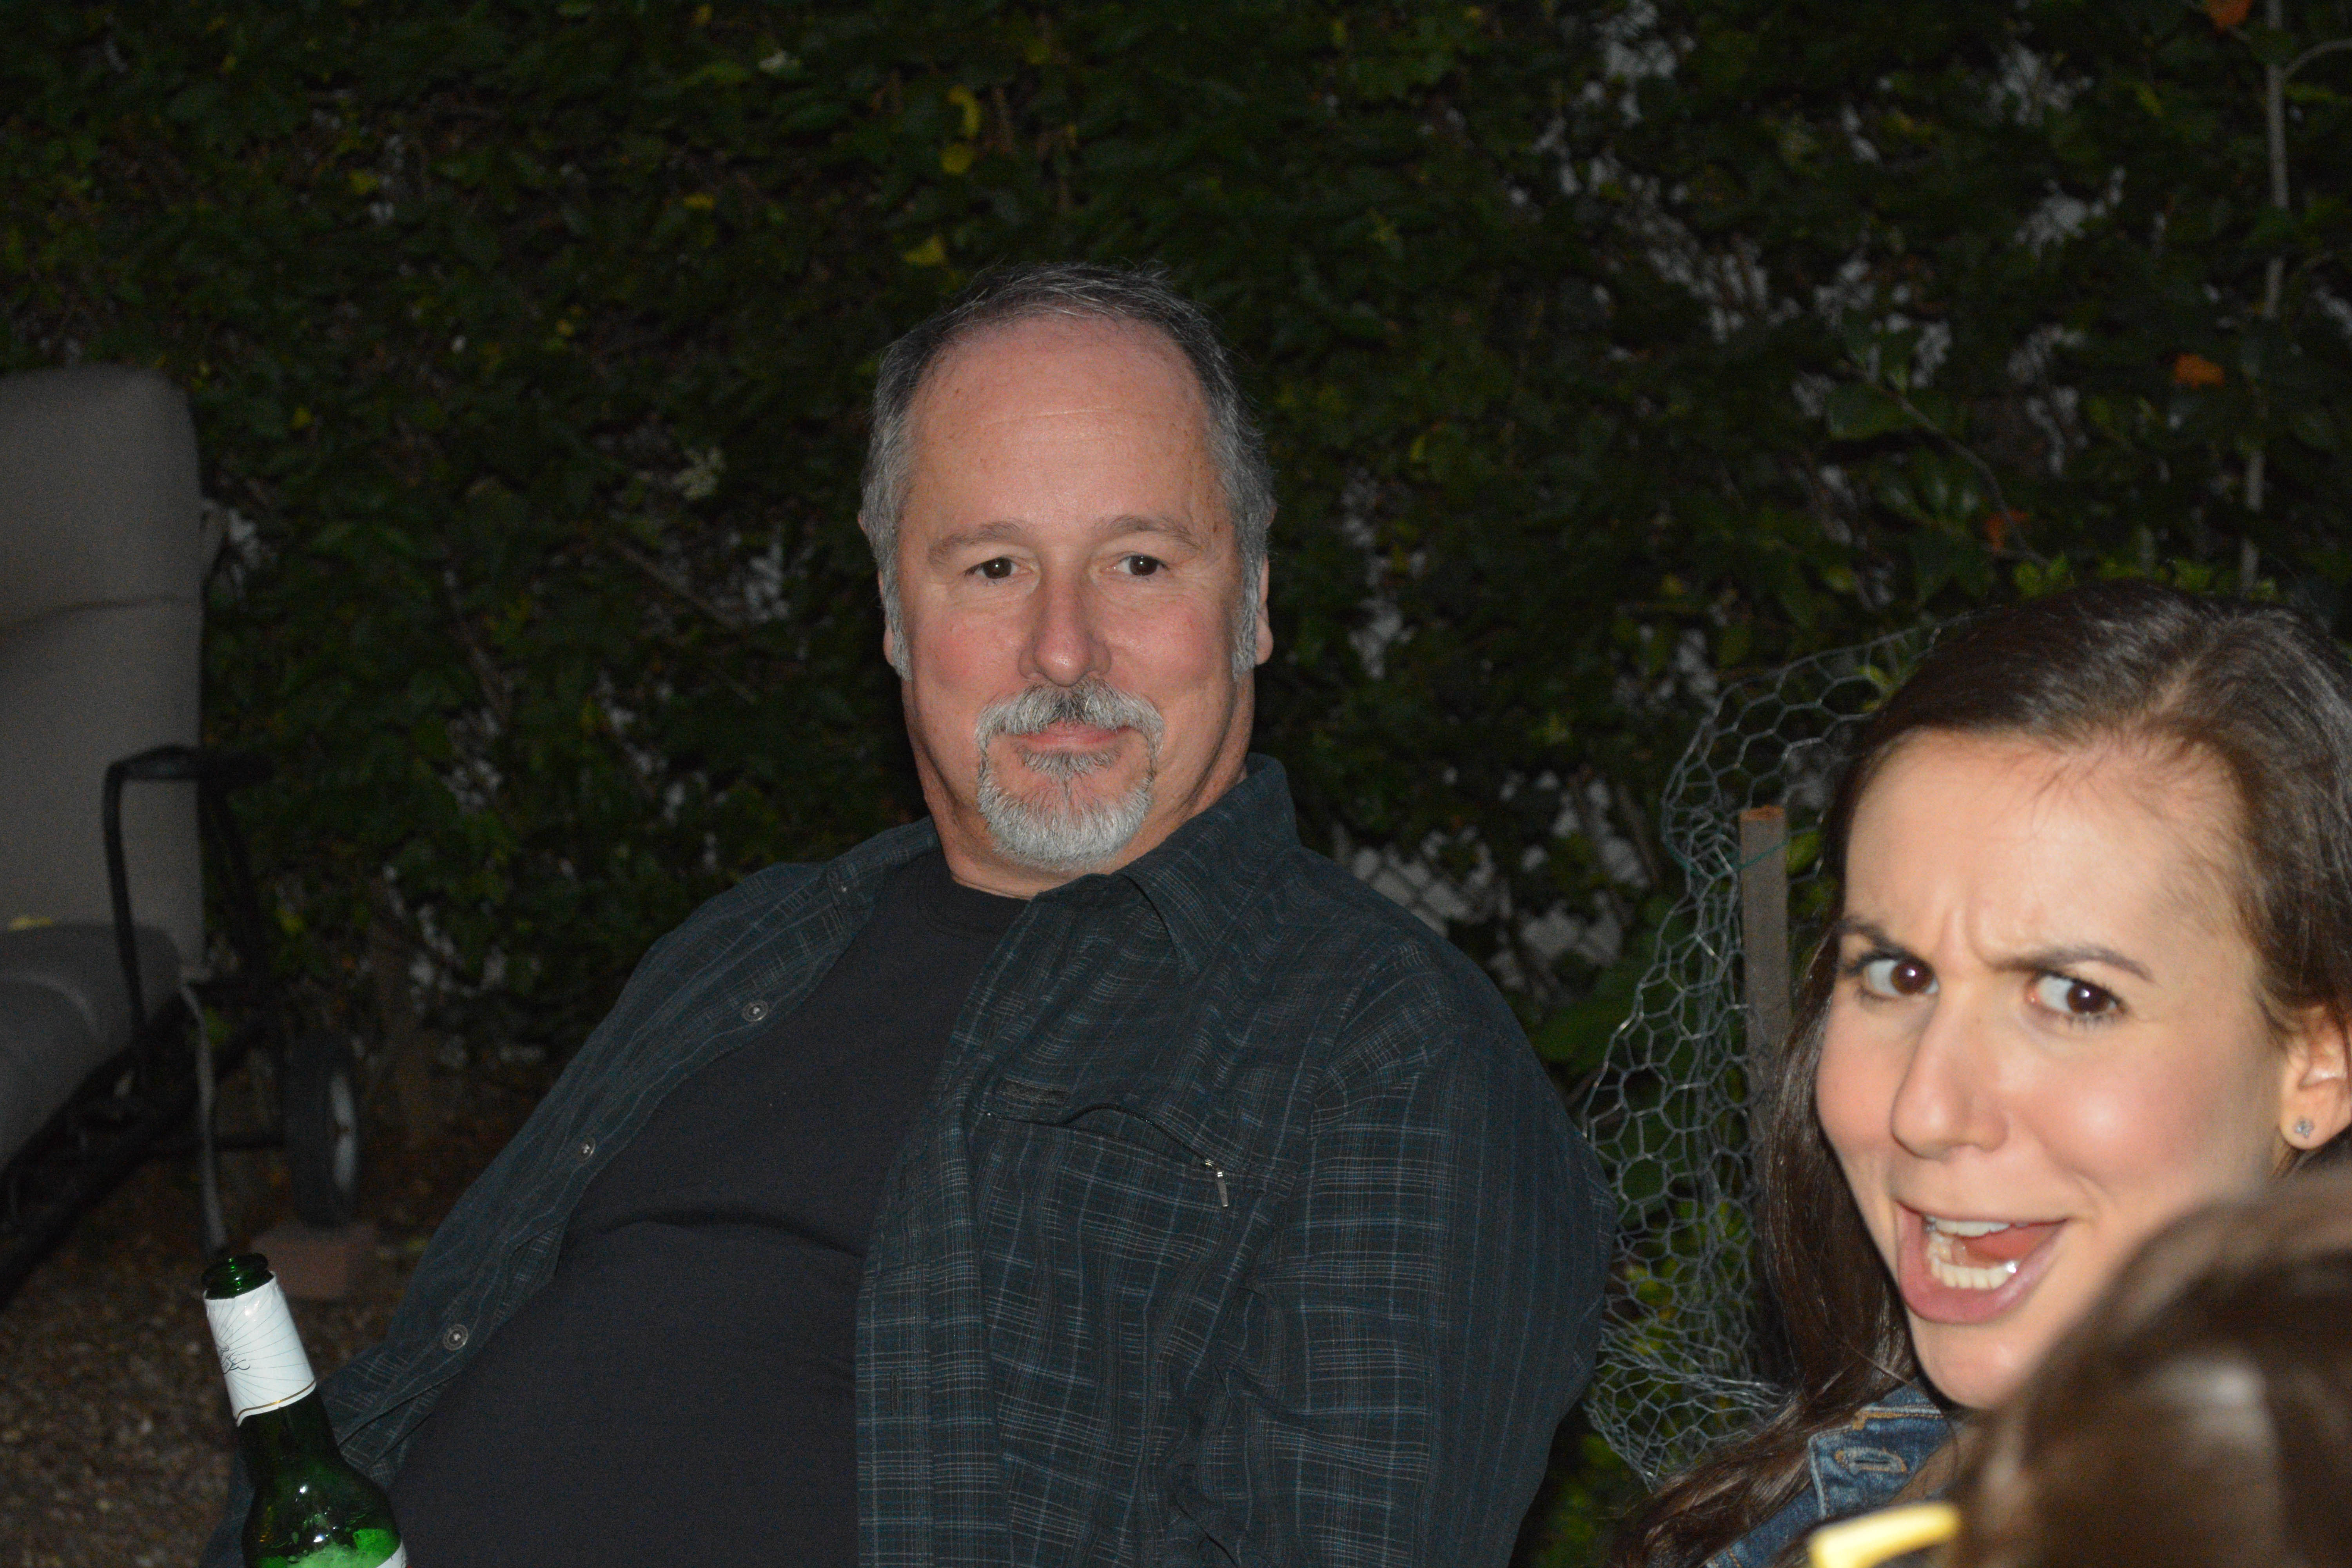
person, people, family, day, grandparent